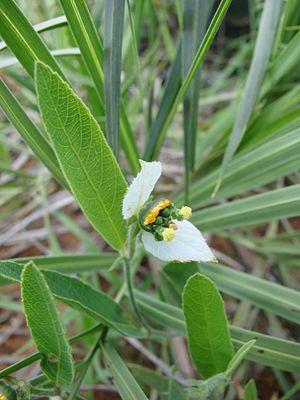
Dalechampia est un genre de plantes de la famille des Euphorbiaceae et de la sous-tribu monogénérique des Dalechampiinae. Ce genre est très répandu dans les zones tropicales de plaine, principalement dans les Amériques avec un plus petit nombre d'espèces en Afrique, sur Madagascar et au sud de l'Asie de nouvelles espèces sont encore décrites et plusieurs sont très rares et en danger d'extinction.